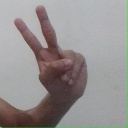
अक्षर: ऐ